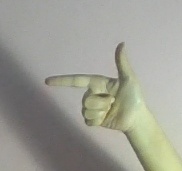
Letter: yaa